Belomorsk

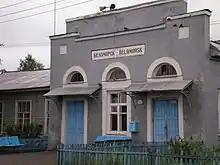
Belomorsk railway station

Belomorsk is situated on the mouth of the White Sea – Baltic Canal. The town can be said to be situated at the entrance to the canal, the end point of the waterway system being in St. Petersburg. The Kirov Railway connects Belomorsk with Murmansk and St. Petersburg. A new port is being constructed in Belomorsk that will have a capacity of nine million tons of cargo by 2014. In a second stage the capacity can be increased to fifteen million tons. The port will not be ice-free year around, but will nevertheless operate without interruption by using icebreakers during winter.